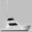
Label: ship